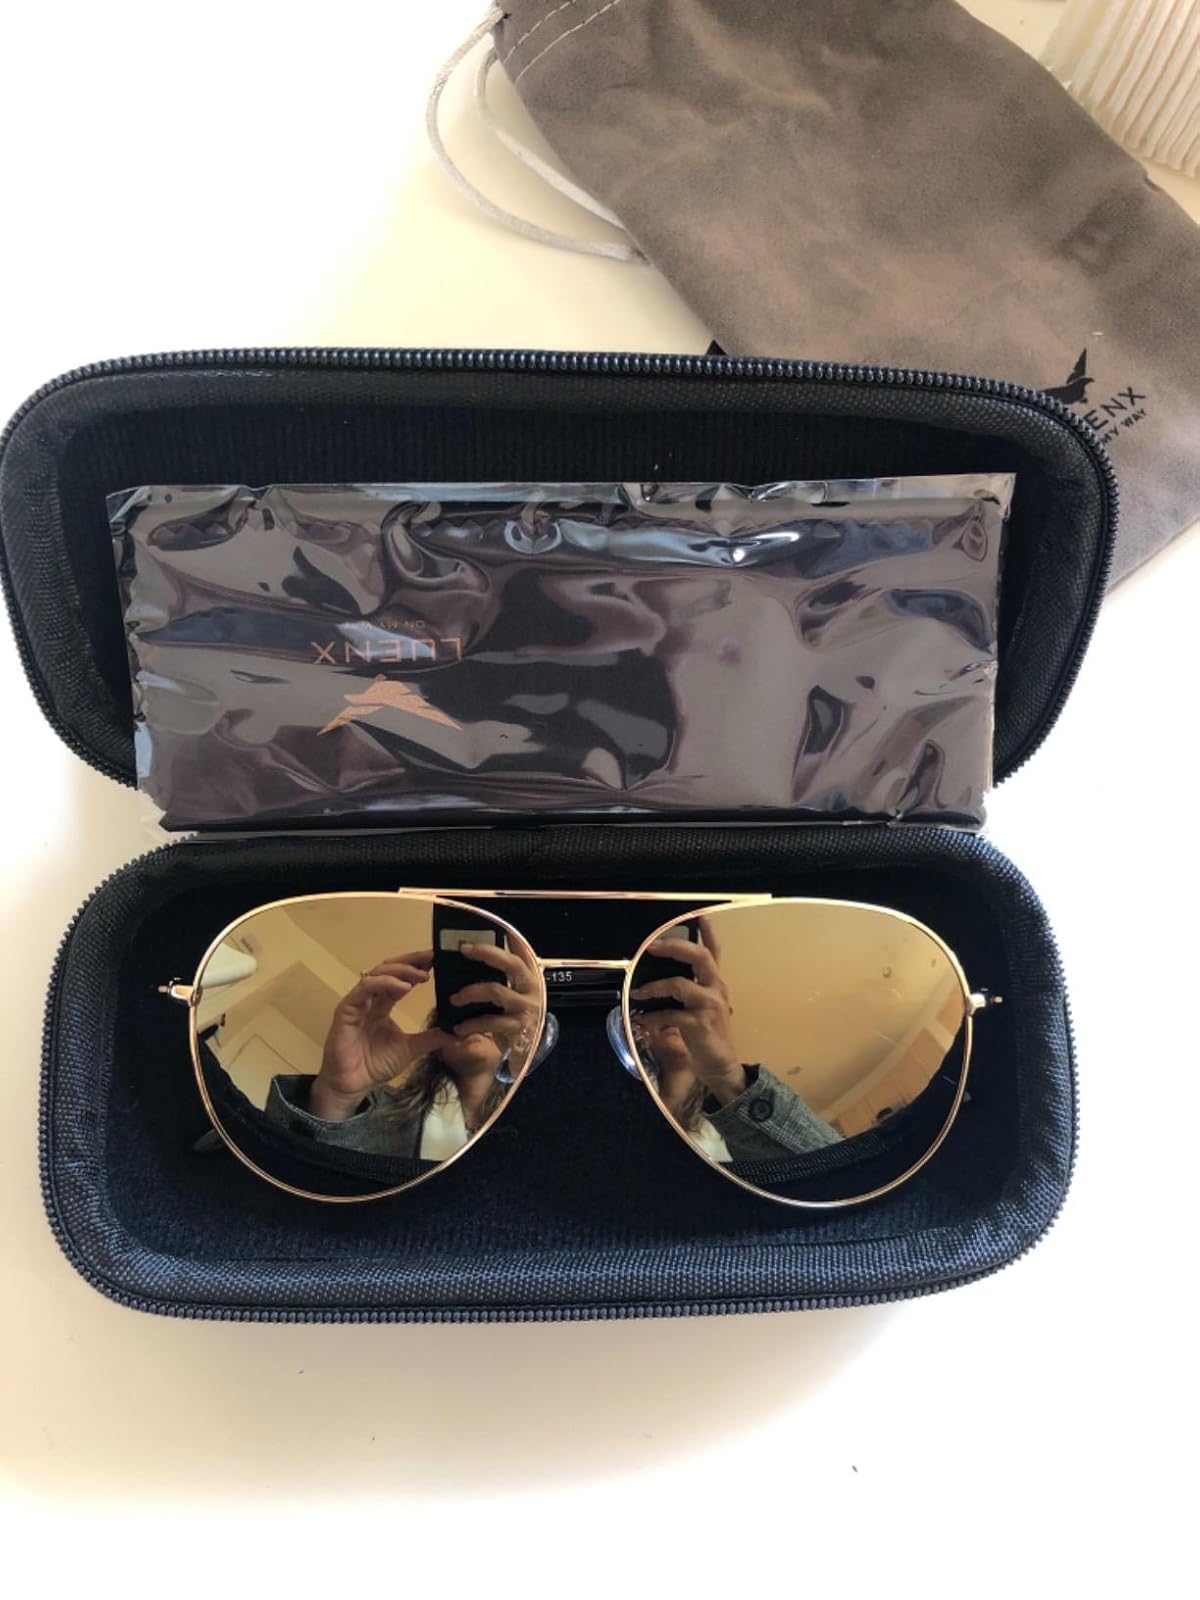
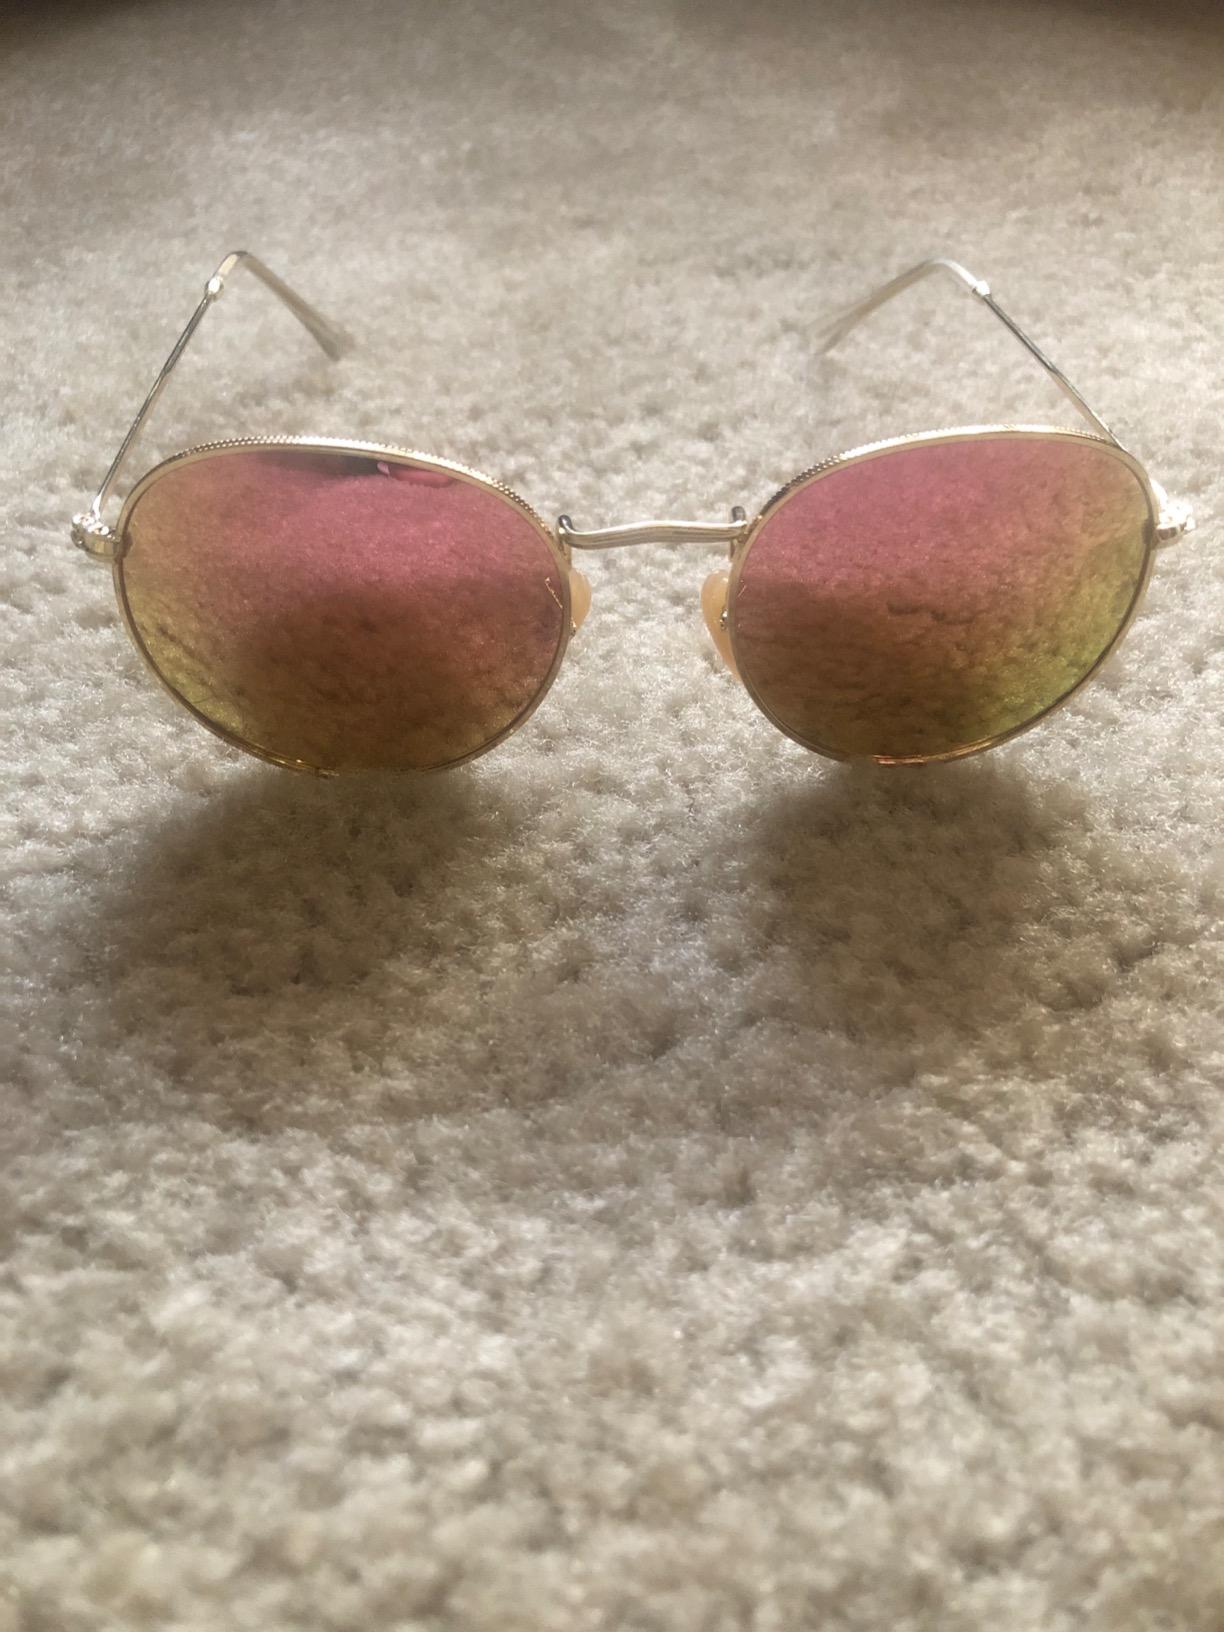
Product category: accessories_sunglasses
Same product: no